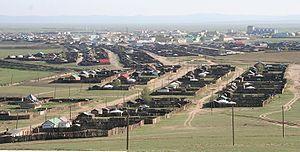
Ville de Karakorum Монгол: Хархорин
Karakorum ou Qaraqorum est une ancienne cité fondée en 1235 par Ögödei pour être la capitale de l'empire mongol, jusqu’au choix par Kubilai Khan de Khanbalik après 1260.